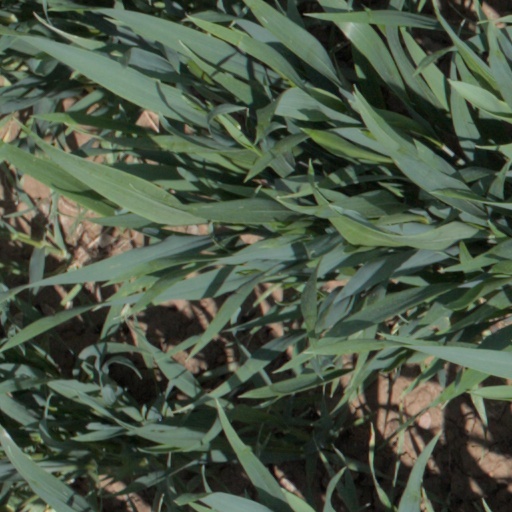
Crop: wheat